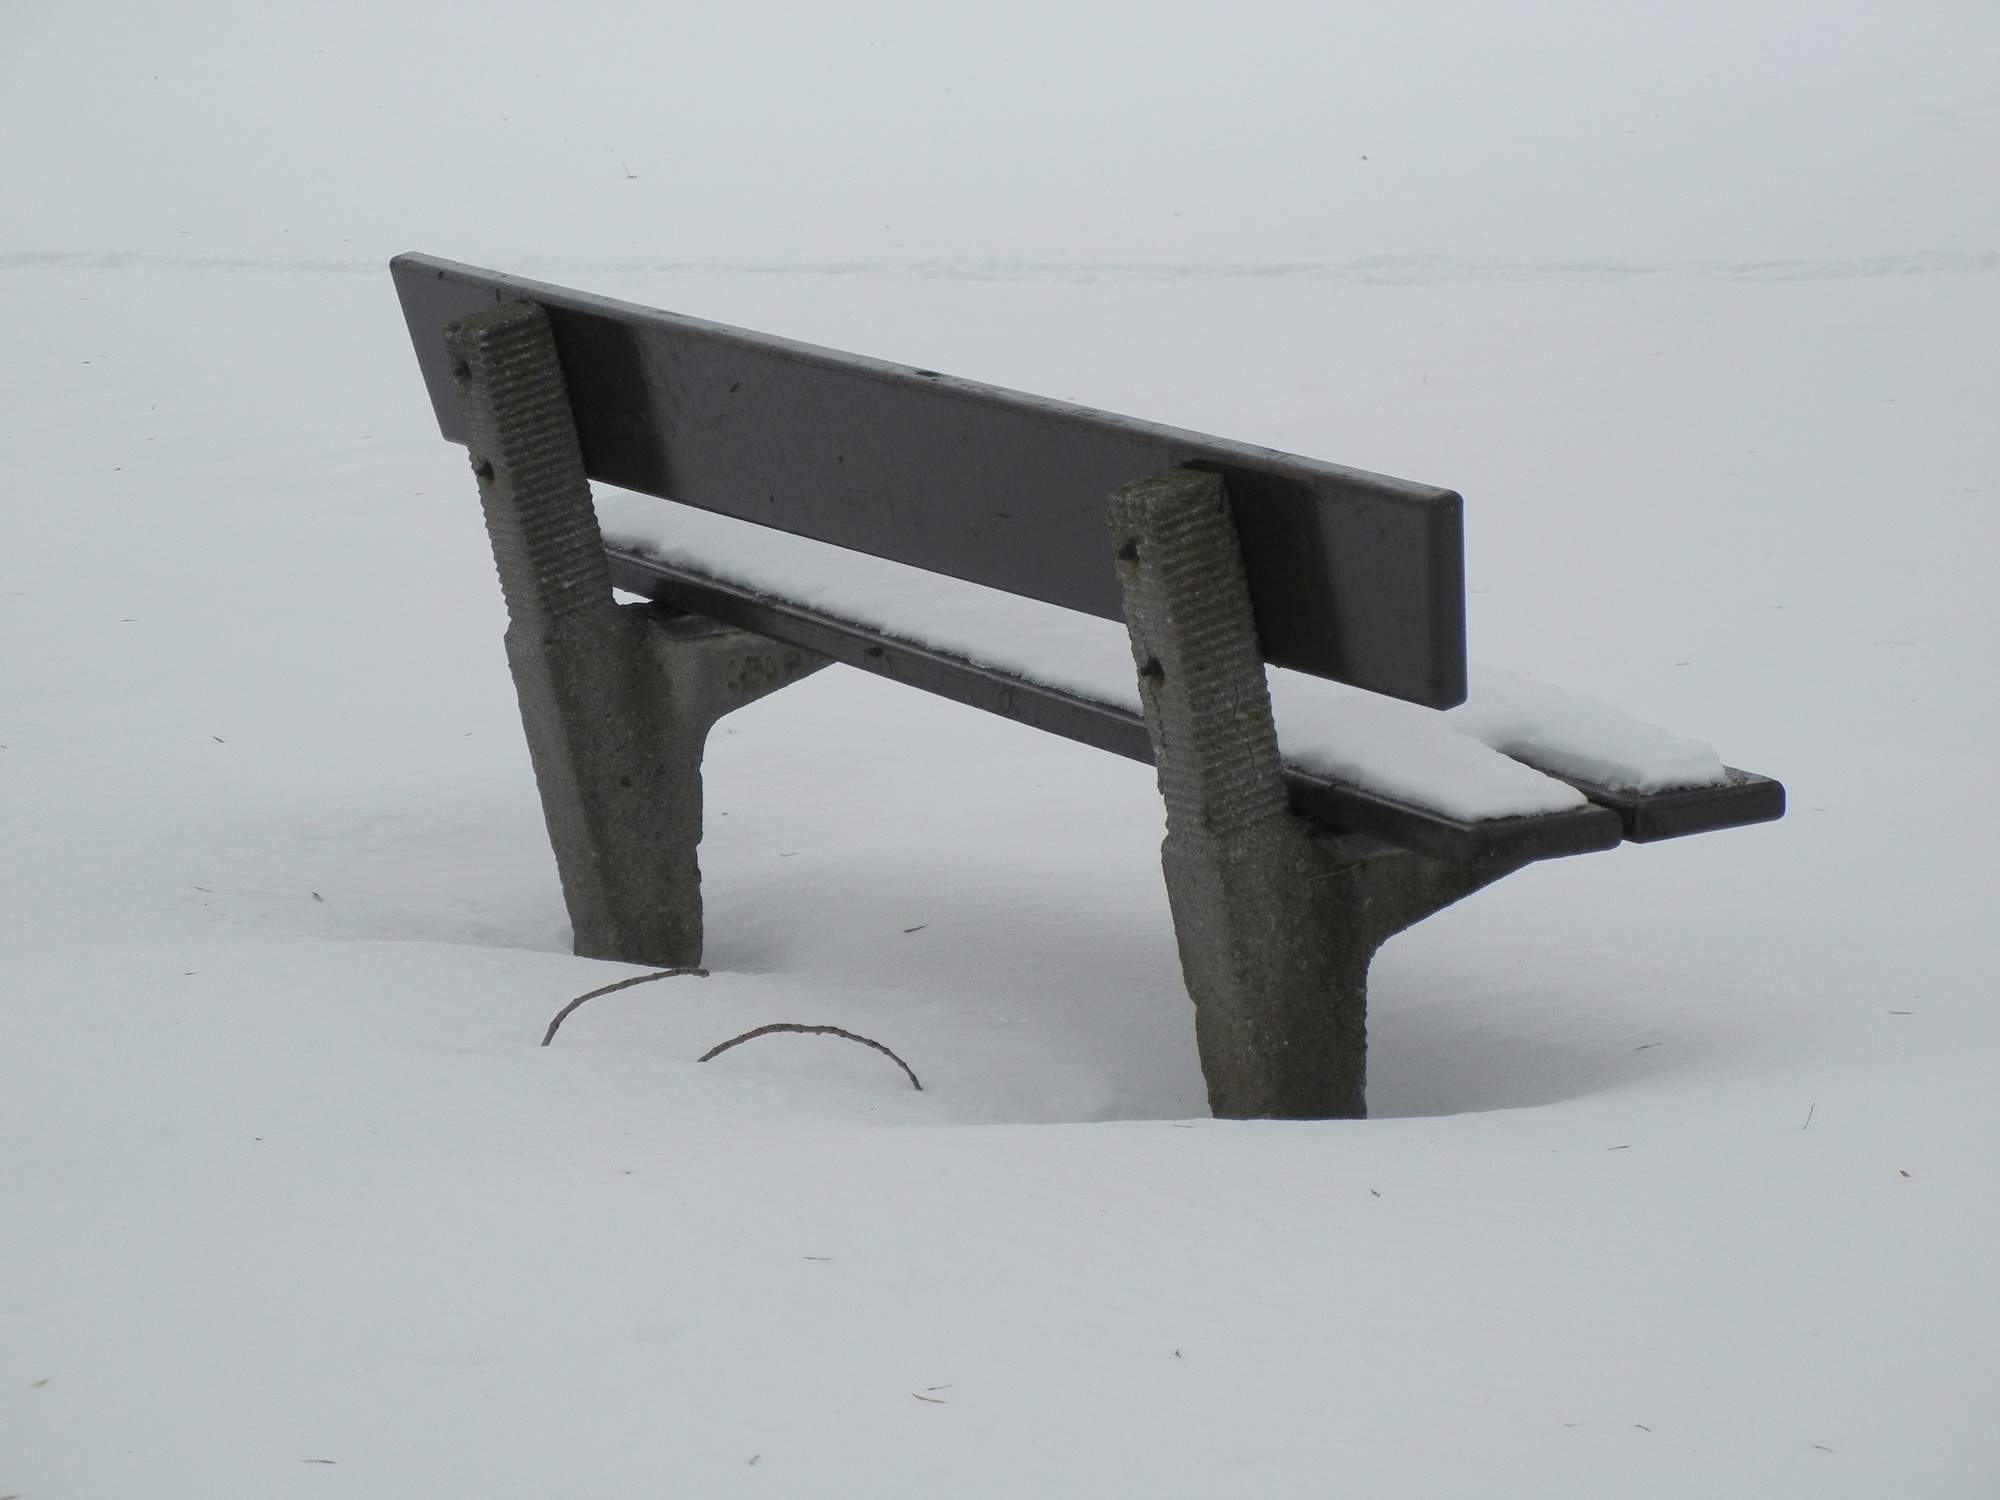
table, nature, snow, wood, bench, color, park, furniture, material, iron